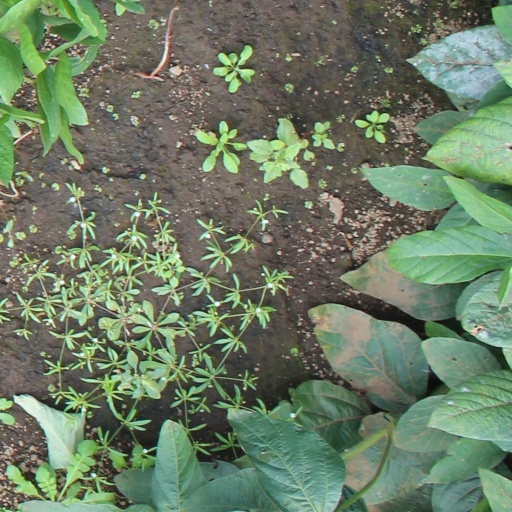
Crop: soybean